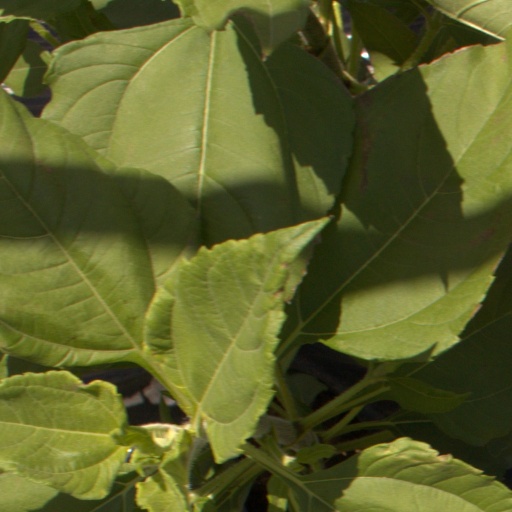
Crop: Jerusalem artichoke